Pouya Pourali

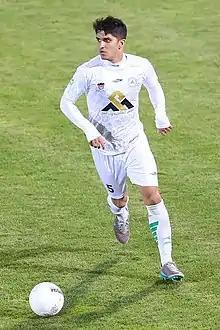
Pourali in 2021

Pouya Pourali Roudbari (born 22 March 1996) is an Iranian professional football player who plays as a defensive midfielder for Persian Gulf Pro League club Tractor. He also has a history of playing for Khoneh Be Khoneh, Baadraan and Fajr Sepasi.